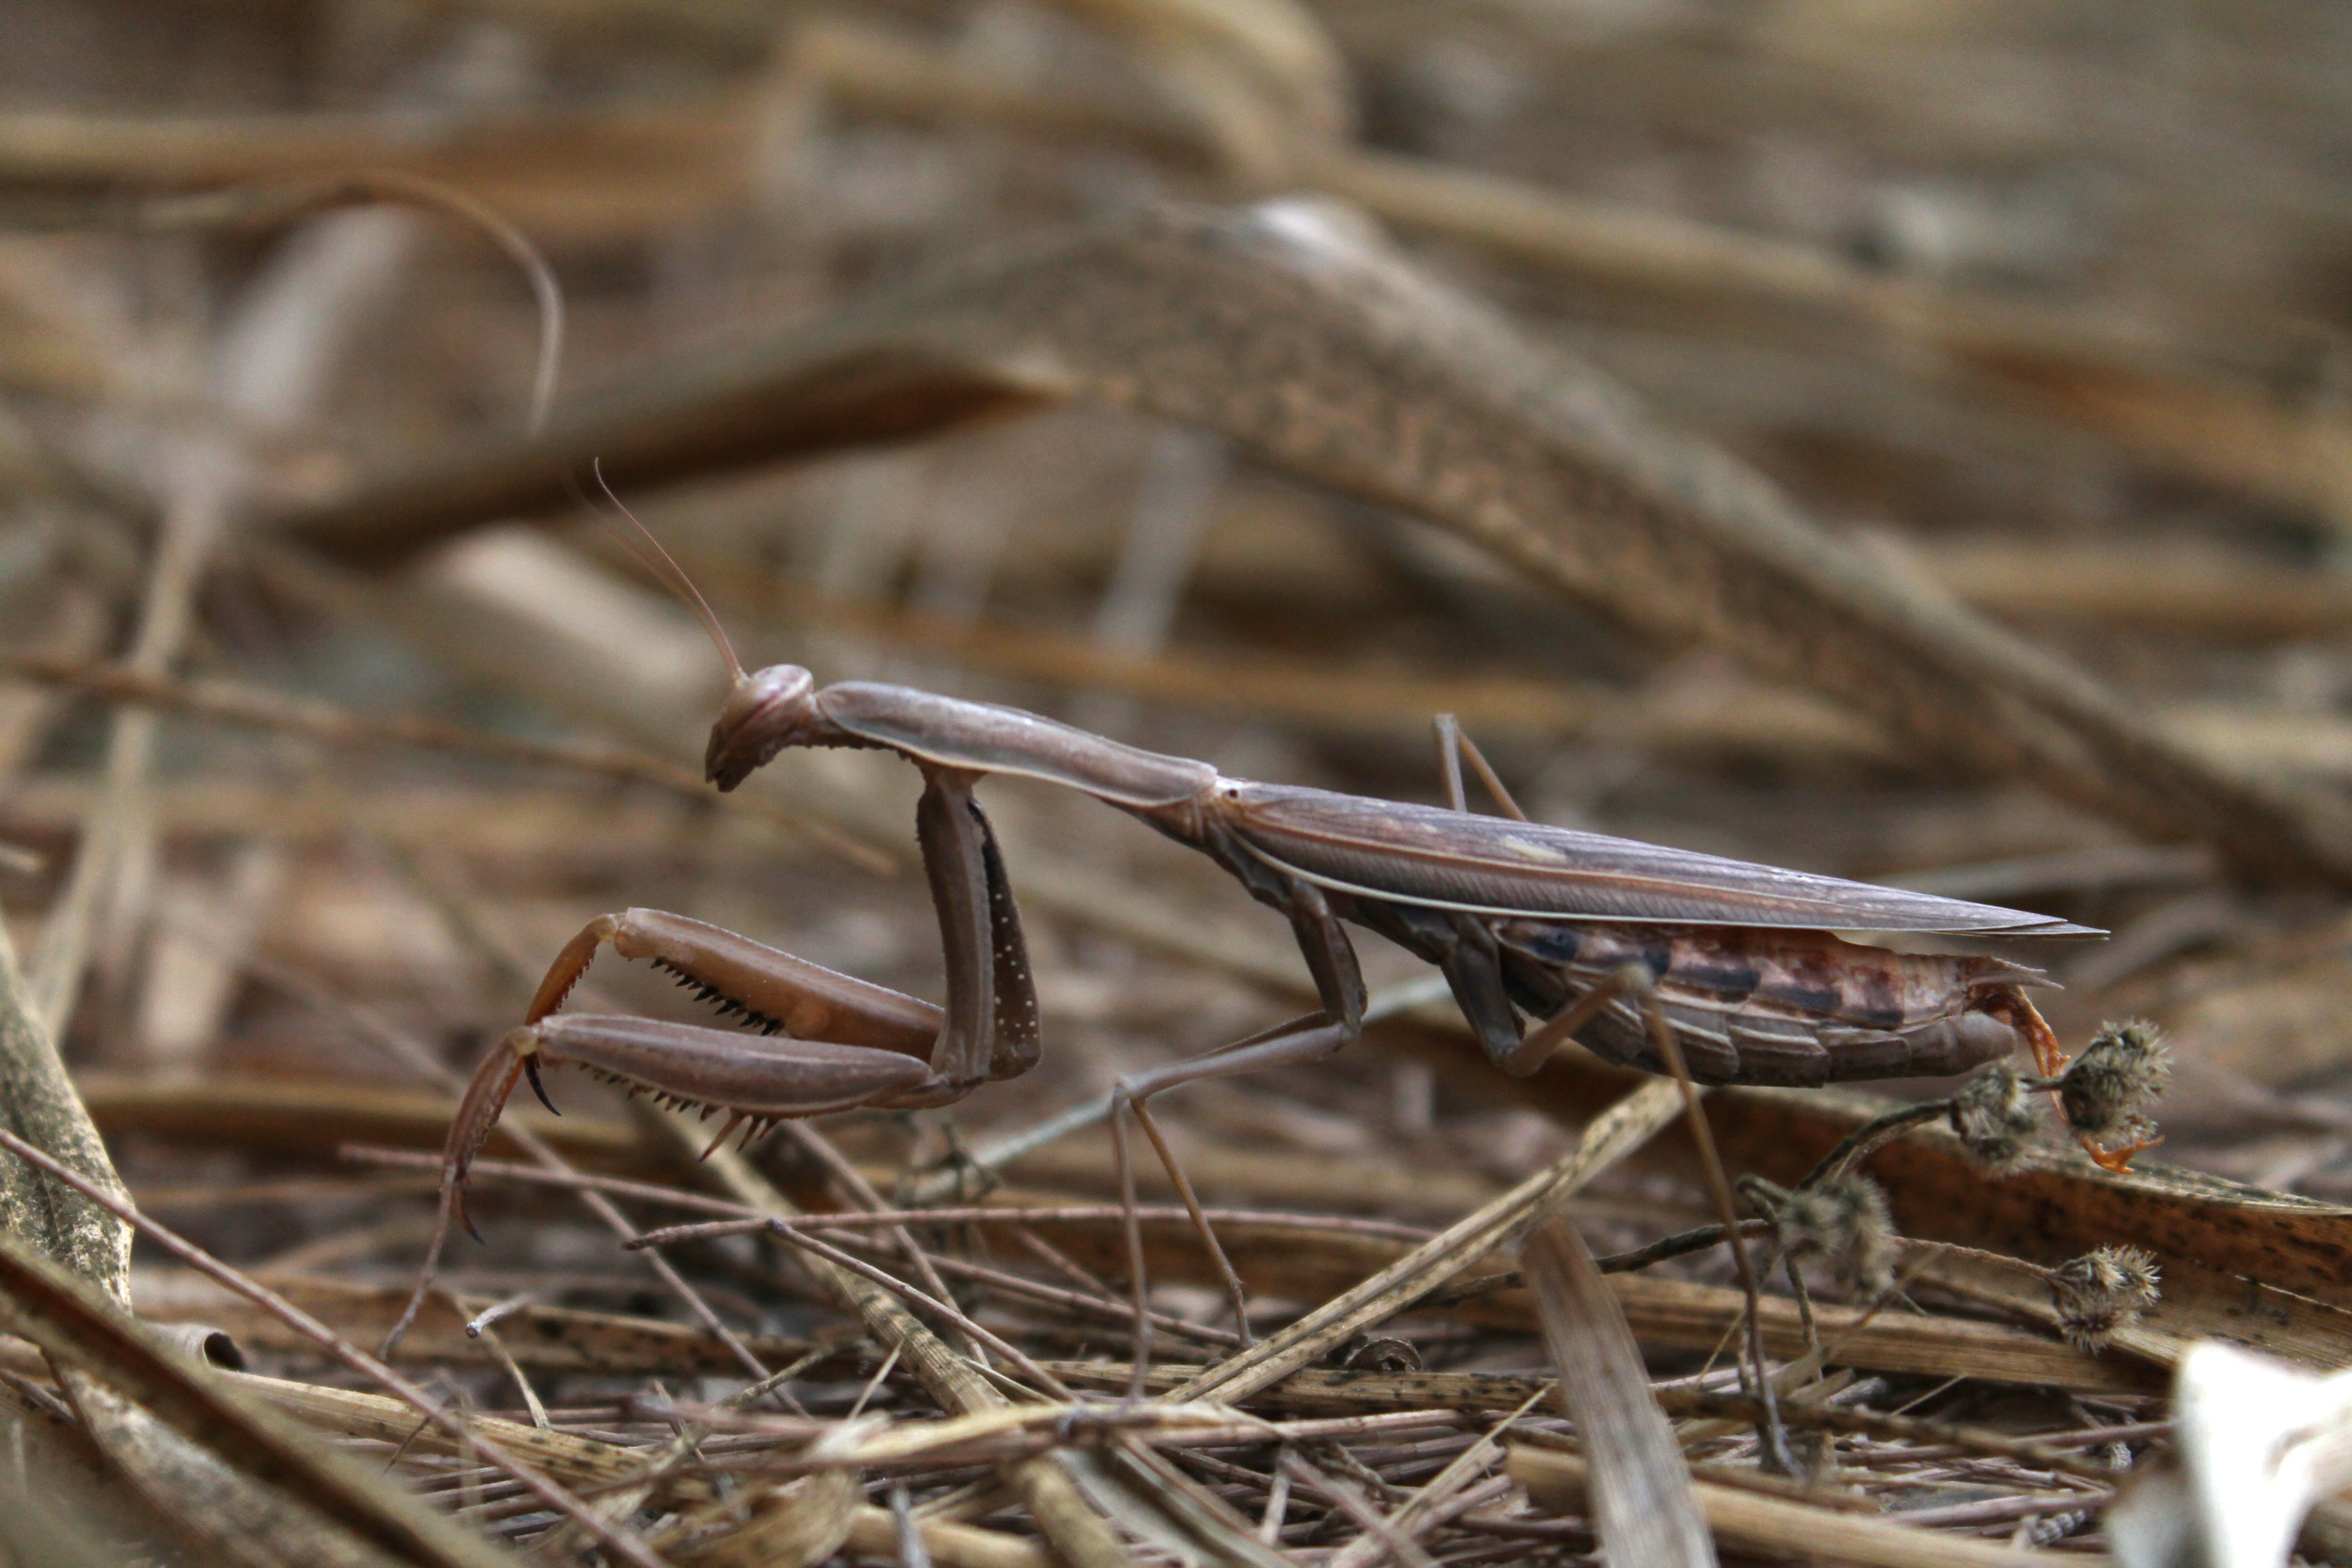
wing, field, wildlife, insect, brown, predator, fauna, invertebrate, cricket, close up, religious, mantis, grasshopper, locust, macro photography, arthropod, cricket like insect